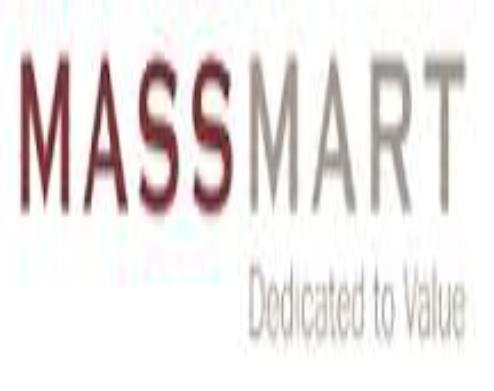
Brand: Massmart
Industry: Necessities